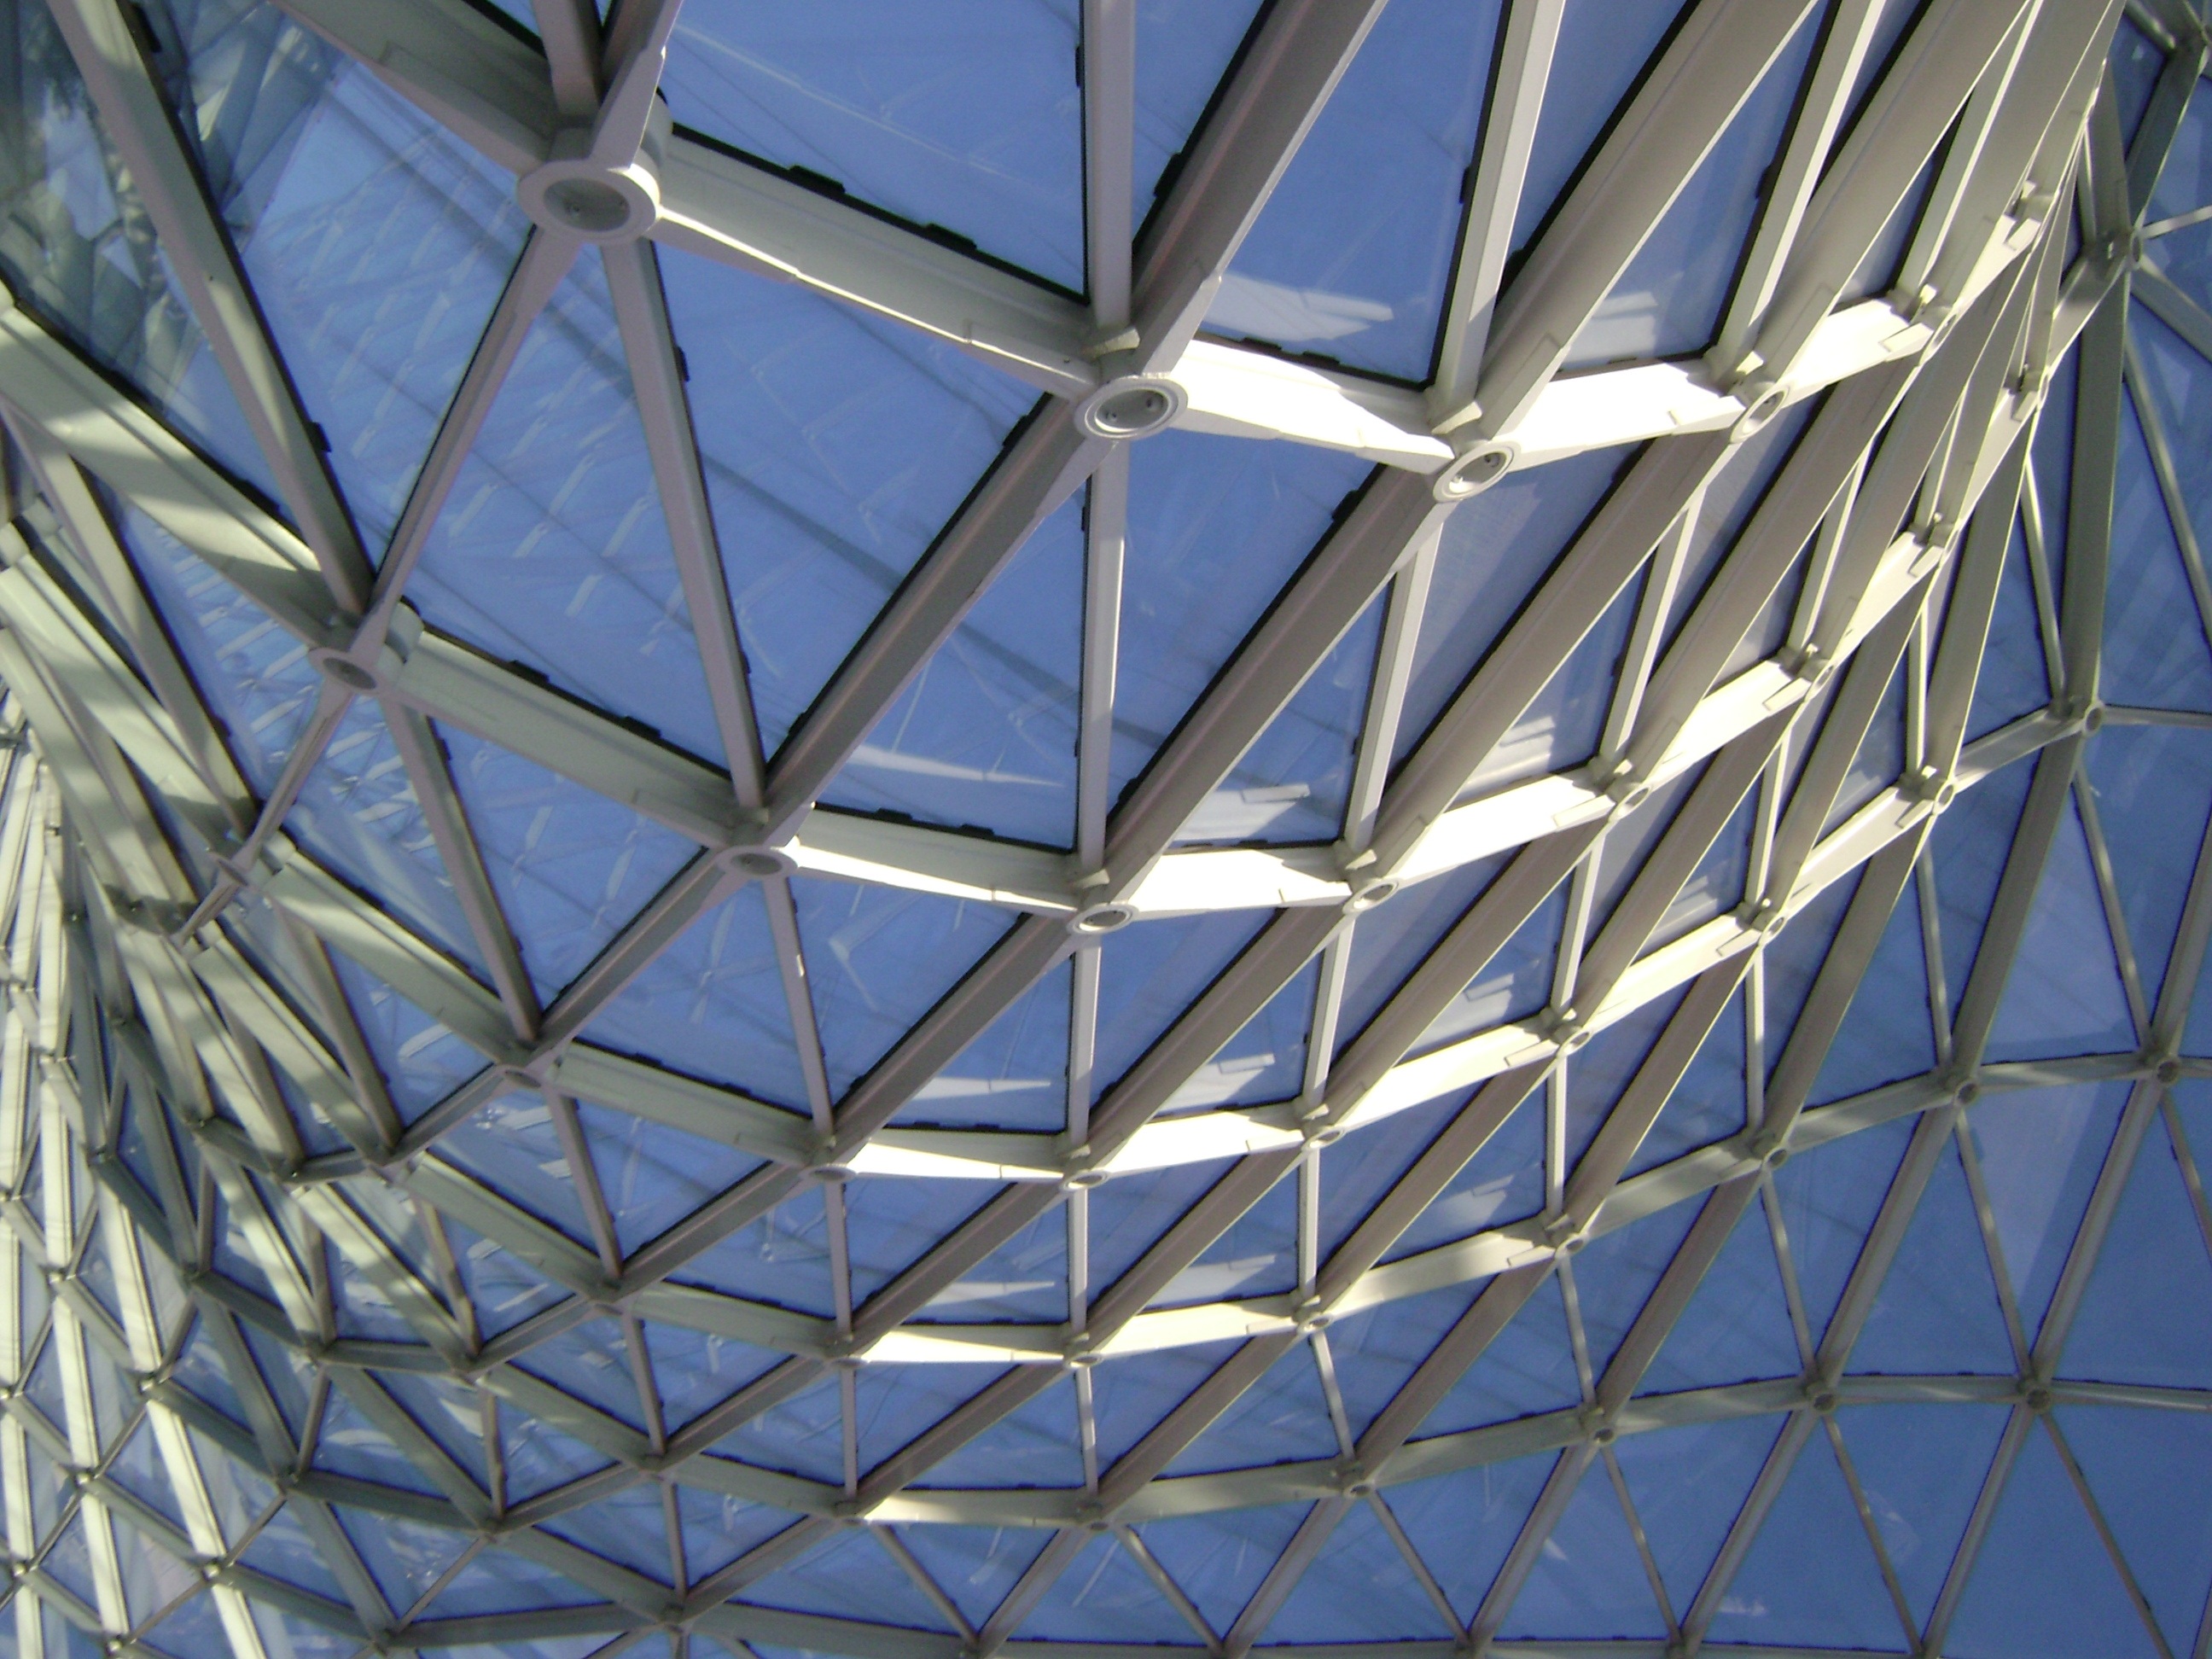
architecture, structure, building, skyscraper, line, facade, blue, stadium, exposure, design, symmetry, dome, milan, exhibition, shape, daylighting